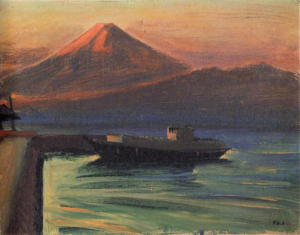
Yanase Masamu est un artiste, mangaka et caricaturiste japonais.